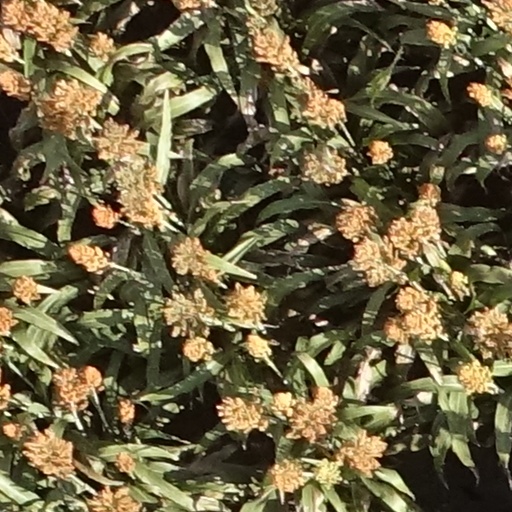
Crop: sorghum